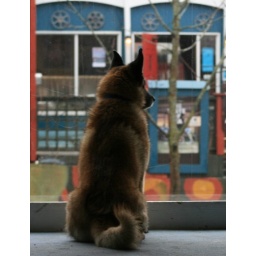
doggy in the window 0